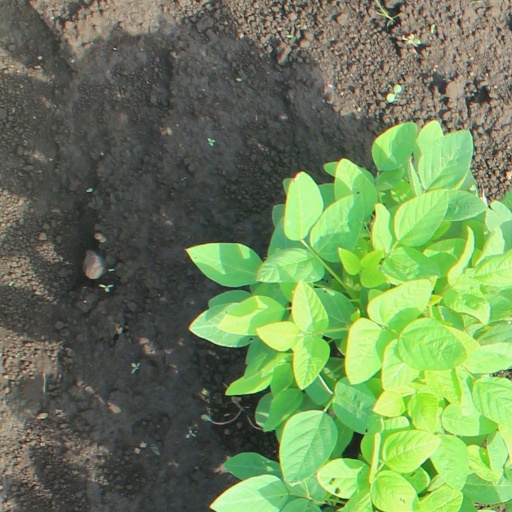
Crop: soybean